Maryna Sokolyan

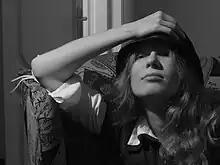
Maryna Sokolyan

Maryna Sokolyan is a Ukrainian author. The critical reviews define her work as "uncommon event in a contemporary fiction", and draw attention to the exquisite and well-cultivated language and to the complex intellectual references towards English literature.